Republican Guard (Albania)

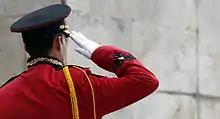
A member of the battalion saluting during the 100th Anniversary of the Independence of Albania in 2012.

The Republican Guard Battalion of Albania is a structure of special status in the Ministry of Internal Affairs, whose mission is to provide physical security to the President; Prime Minister; Chairman of the Parliament and other high state personalities defined in the No. 8869, dated 22 May 2003 ""For the Guard of the Republic of Albania"". Another of the guard duties it is also the protection of the high importance buildings, such as Parliament; Presidential Office and other buildings defined in the same law.